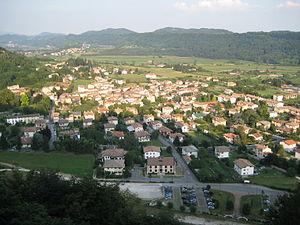
L'association I Borghi più belli d'Italia est née en mars 2001 sous l'impulsion de Conseil du tourisme de l'ANCI.
Cison di Valmarino est une commune italienne de la province de Trévise dans la région Vénétie en Italie.